Phil Hanson (racing driver)

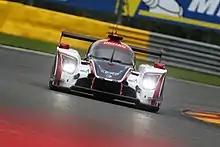
Phil Hanson and co-driver Filipe Albuquerque raced the United Autosports Ligier JSP217 to victory in Round 5 of the ELMS at Spa Francorchamps, 23 September 2018

For the 2018 season, Hanson joined United Autosports, signing up for a full season in the ELMS. Prior to the start of the campaign, Hanson took part in the 24 Hours of Daytona, partnering Fernando Alonso and Lando Norris. He would take part in two further races of the IMSA SportsCar Championship, namely at Sebring and Watkins Glen. In the ELMS, Hanson finished fifth in the final standings, having achieved three podiums, including wins at Spa and Portimão, in the six-race series. He also raced in the 24 Hours of Le Mans with Paul di Resta and ELMS teammate Filipe Albuquerque, though the trio's race would end due to a crash from di Resta.